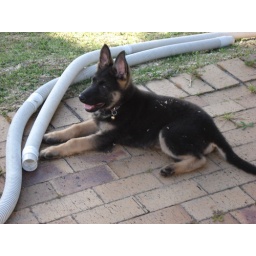
Watching the ducks go by after a good roll in the grass , , , ,